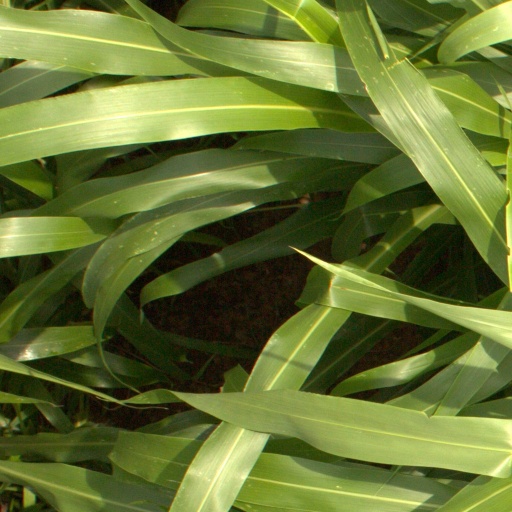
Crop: sorghum